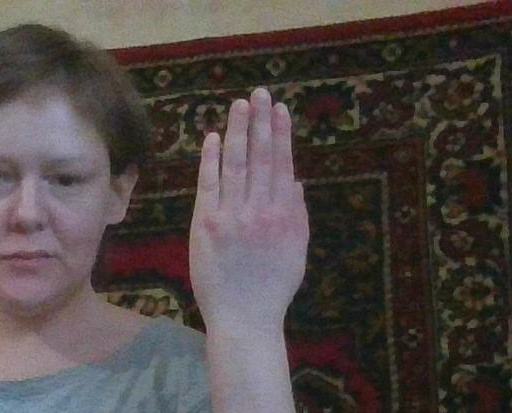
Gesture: stop_inverted